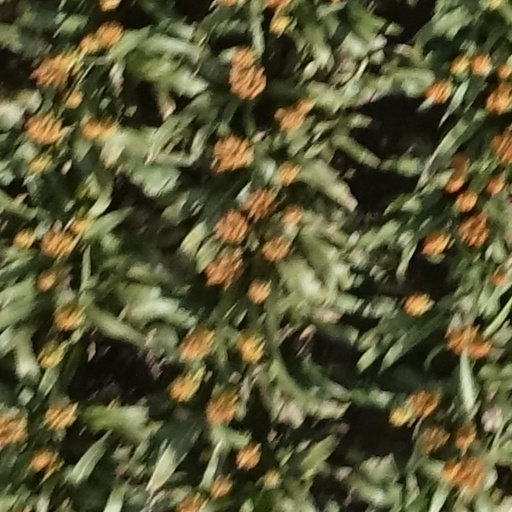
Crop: sorghum